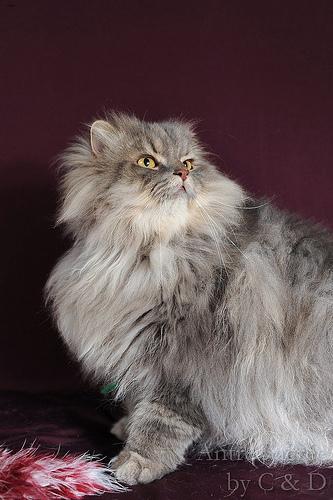
Breed: Persian